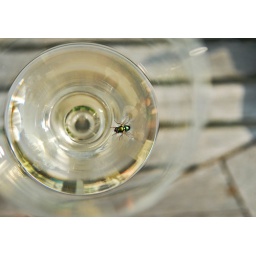
Soaking up the last of the summer sun in my glass of chardonnay.....Which funnily enough came out of a green bottle